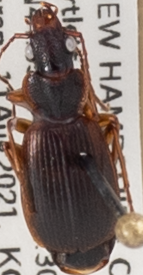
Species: Cymindis cribricollis
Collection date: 2021-08-11
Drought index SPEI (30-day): -0.064
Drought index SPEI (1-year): -1.01
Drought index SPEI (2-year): -0.492